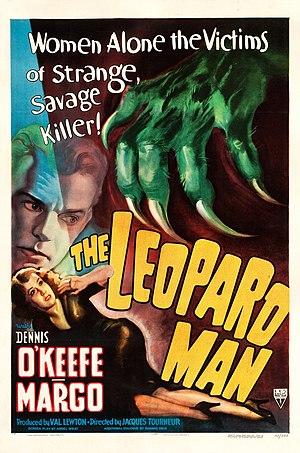
L'Homme-léopard est un film américain réalisé par Jacques Tourneur, sorti en 1943.